Matias Laine

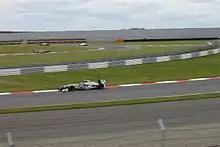
Laine during Race 1 of the 2014 Formula Renault 3.5 Series season at Moscow Raceway.

Laine began his motorsport career in karting in 2003, finishing as runner-up in the Finnish Raket Cup Championship. In 2005 he won the Finnish Championship for the ICA Junior class.